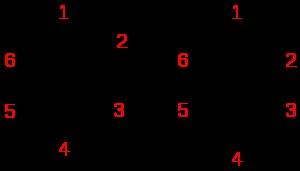
Les dioxines sont une famille de molécules organochlorées, hétérocycliques et aromatiques ayant deux atomes d'oxygène dans un cycle aromatique. Ces molécules sont pour certaines à la fois très persistantes et toxiques. Selon leur degré de chloration, et selon des paramètres atmosphériques tels que la température, elles sont émises en phase gazeuse ou particulaire : les tetradioxines, les pentadioxines et les furanes sont retrouvés « en proportions non négligeables » dans la phase gazeuse note l'Ineris. Malgré des émissions chroniques ; l'eau en contient peu, les plantes un peu, et c'est le sol ou la chaine alimentaire qui les concentrent : Les taux de dioxines les plus élevées ont été découverts dans le sol, des animaux sauvages et certains de nos aliments.